Ryu Si-won

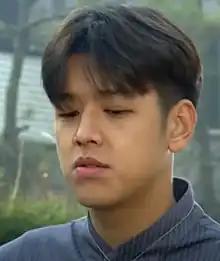
Ryu in 2000

Ryu Si-won (born 6 October 1972) is a South Korean actor and singer. After he made his debut in the KBS drama "Feeling" in 1994, Ryu pursued a singing career.